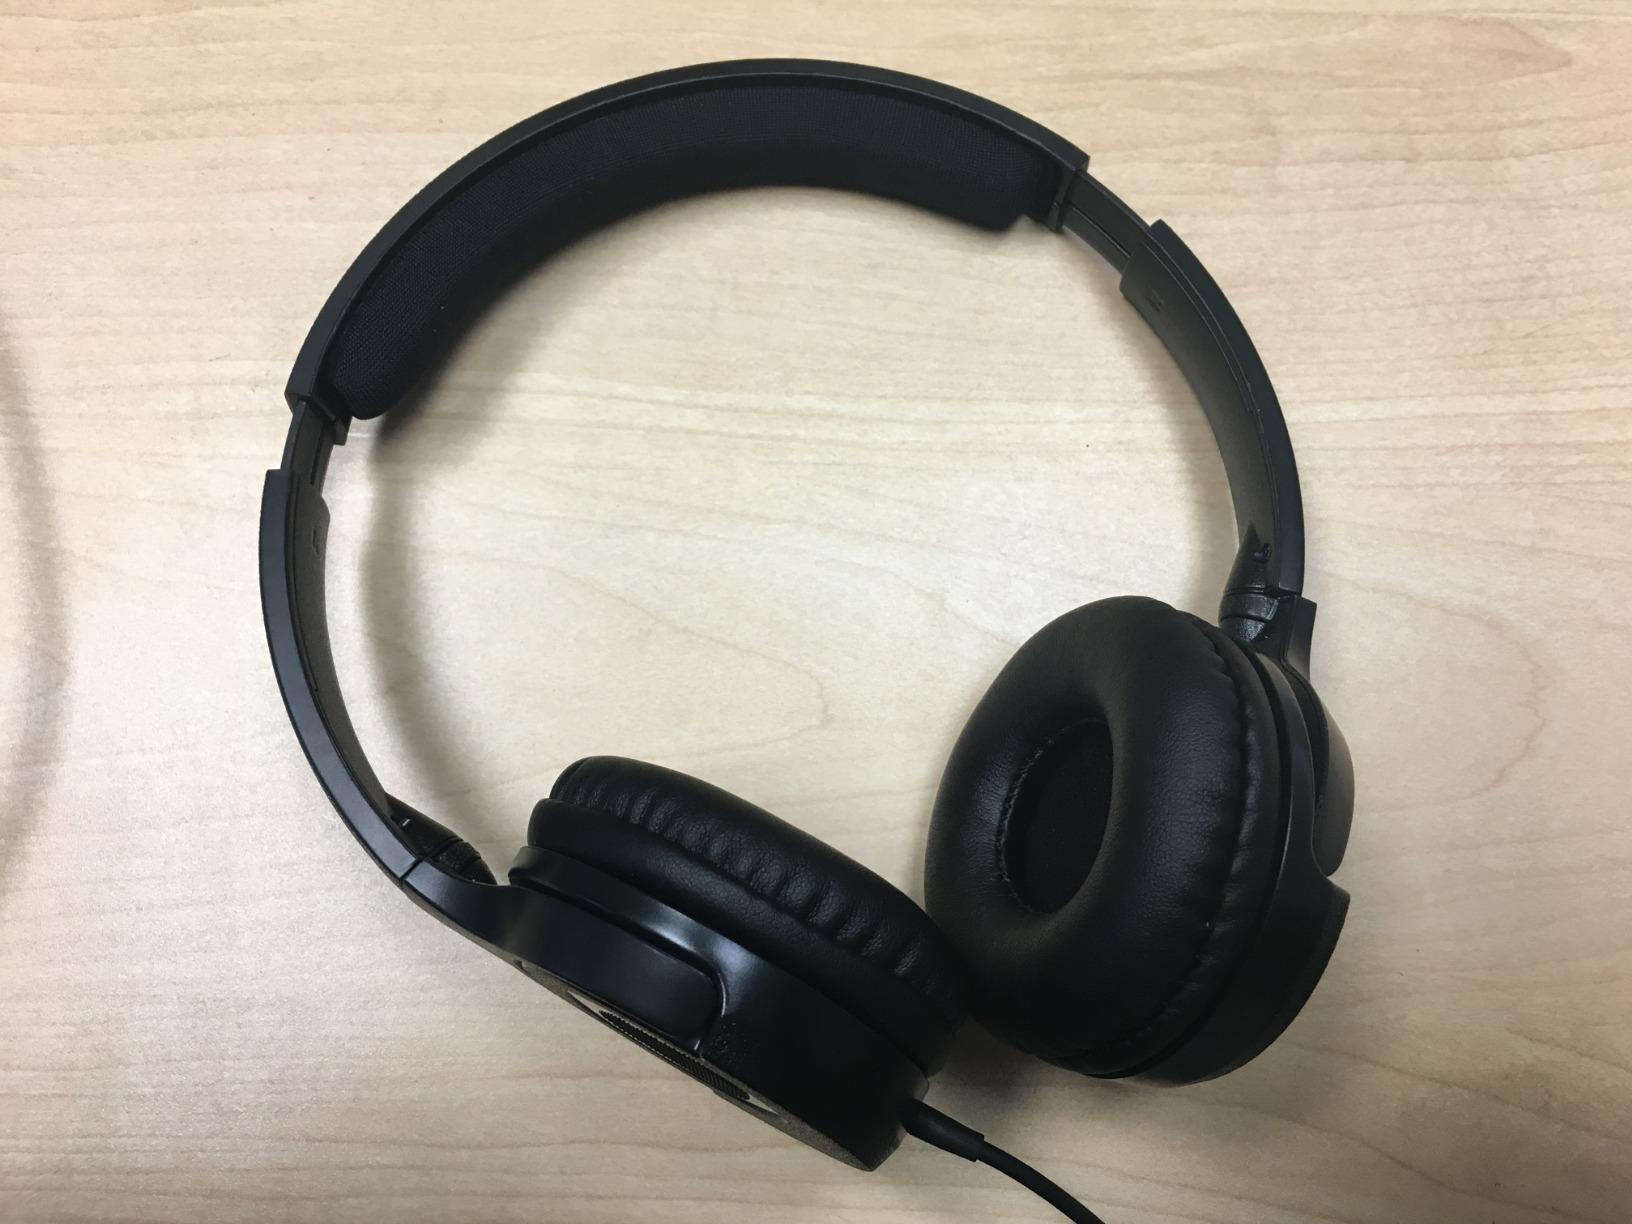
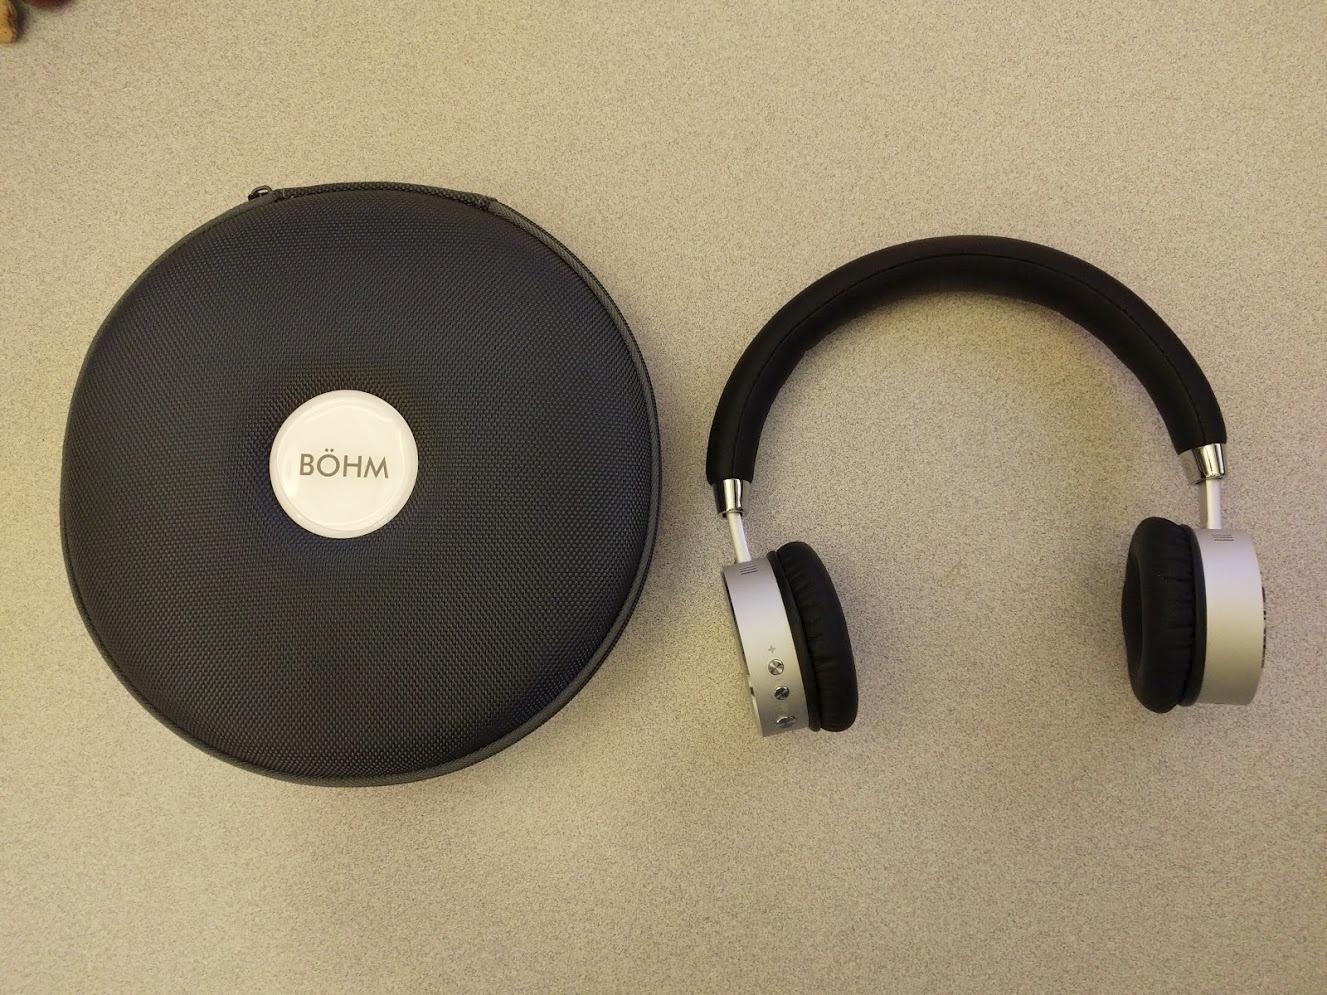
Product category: headphones
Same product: no